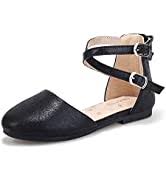
Label: Ballet Flat